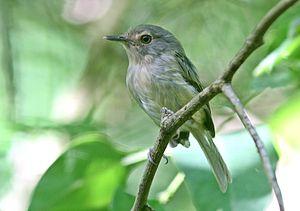
Le todirostre de Miranda est une espèce de passereaux placée dans la famille des Tyrannidae.